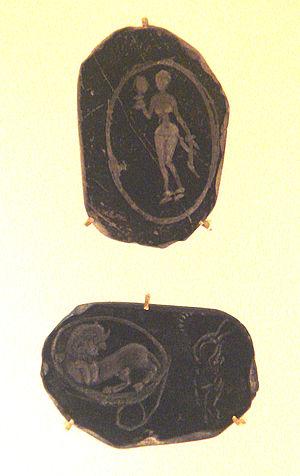
Arikamedu est un site archéologique qui fait partie de la commune d'Ariyankuppam située à 4 km au sud de Pondichéry, dans le sud de l'Inde.
Les Tamouls sont un peuple vivant majoritairement dans l'État du Tamil Nadu en Inde et au Sri Lanka. Leur langue est le tamoul, dont l'histoire remonte à deux millénaires. On trouve des communautés d'origine tamoule dans plusieurs parties du globe. Les Tamouls sont principalement hindous, mais comptent d'importantes minorités chrétiennes et musulmanes.